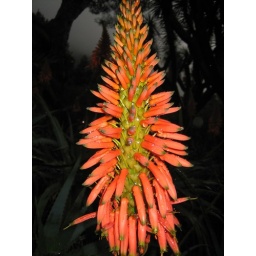
Just a shot of a particularly brilliant flower in a garder and the base of the Rock, in the middle of the rain.